Lordship of Milan

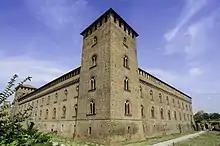
The Visconti Castle in Pavia, built by Galeazzo II

In May 1301 Visconti proposed the nomination of his son Galeazzo I as captain of the people, but his relatives Albertone Visconti, Landolfo Borri, Corrado da Soresina, Pietro Visconti conspired against him without success. Matteo was then called to Bergamo to reconcile the local families and became captain of the people for 5 years and right here in Bergamo on 6 July 1301 John I, Marquis of Montferrat together with the della Torre and the cities of Novara, Vercelli, Pavia, Como and Cremona were definitively defeated. In April 1302 the della Torre family members Corrado, Erecco and Martino son of Cassone reappeared in Lodi together with the anti-Visconti league with Cremona, Pavia, Piacenza, Novara, Vercelli, Lodi, Crema and the Marquisate of Monferrato, under the leadership of Alberto Scotti. After the capture of Pietro Visconti in Bisentrate in June 1302, the spirits of his relatives were rekindled and they gathered an army of 10,000 men. On 13 June the Visconti palace was sacked and destroyed by the della Torre and their opposing relatives. Matteo resorted to the mediation of Venice to negotiate peace, but with the Peace of Pioltello the Della Torre forced him to abandon the government of Milan.